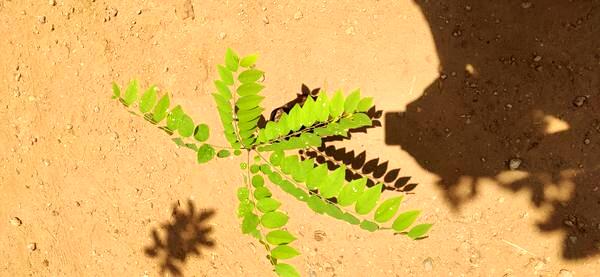
Plant: Amla